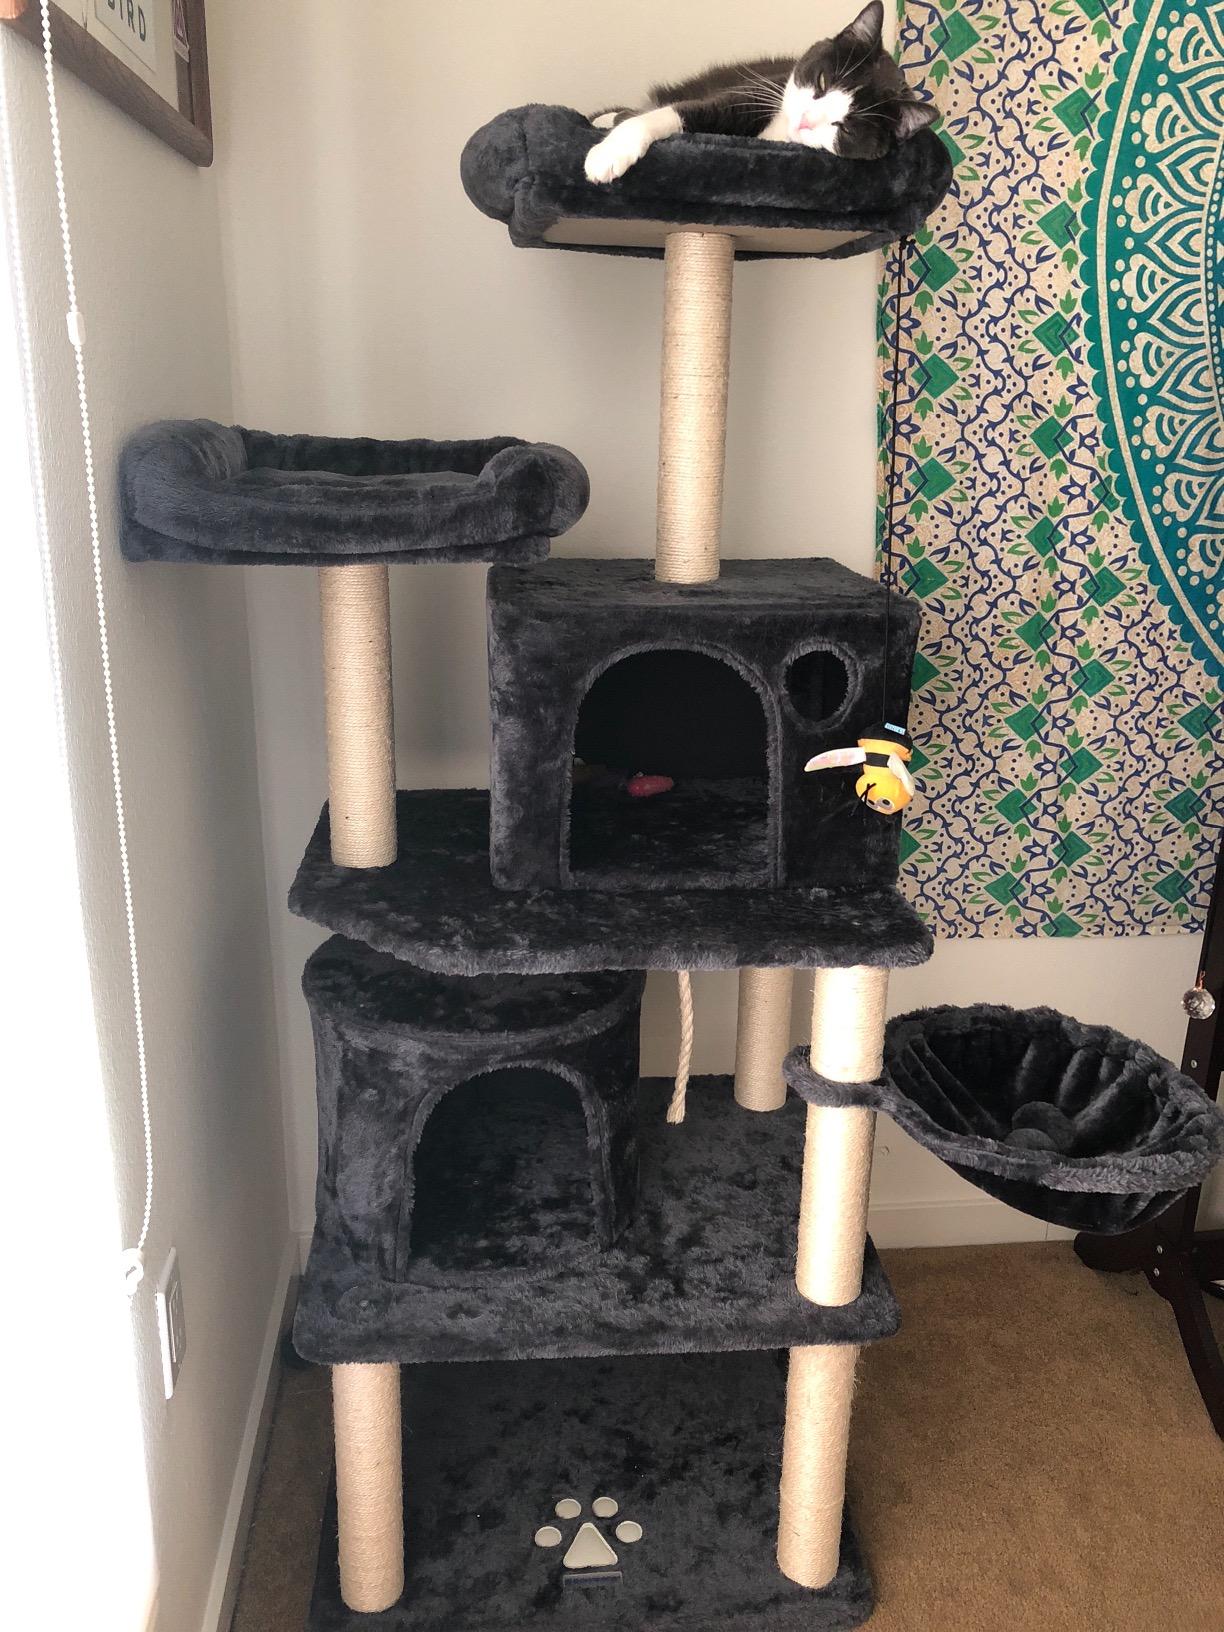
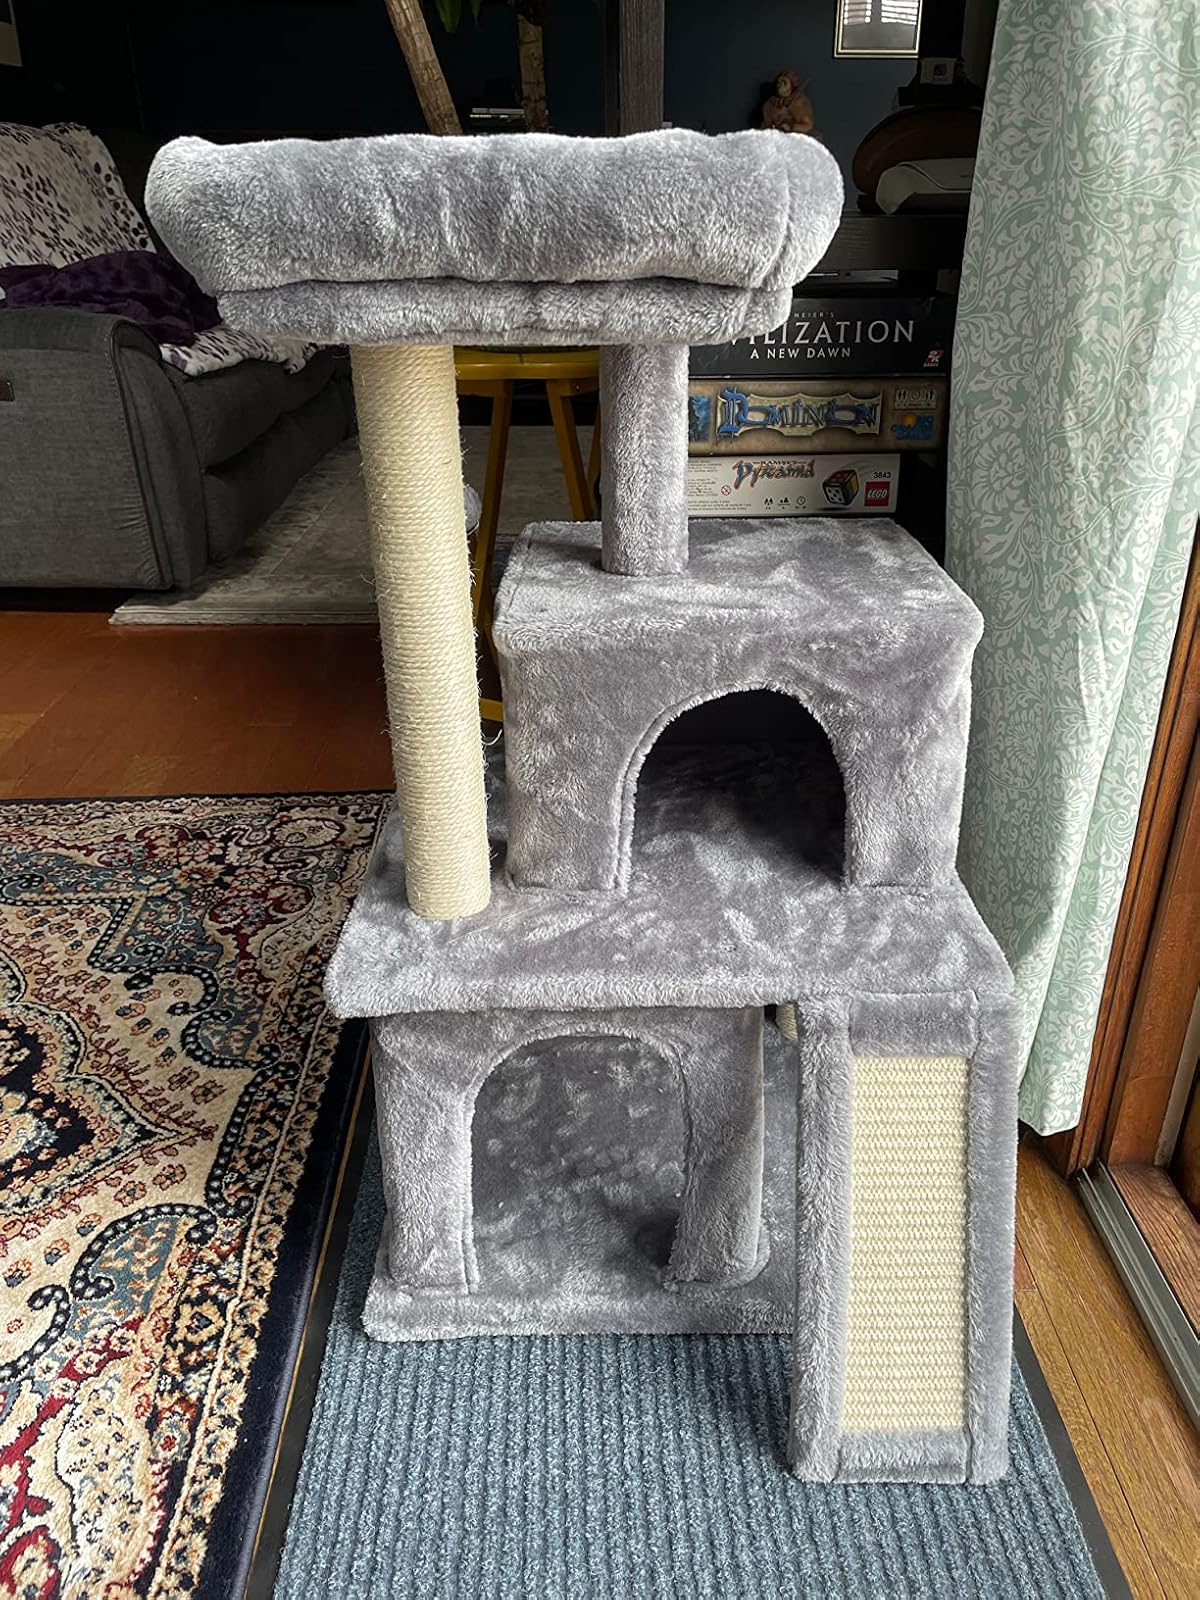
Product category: items_cat tree
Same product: no